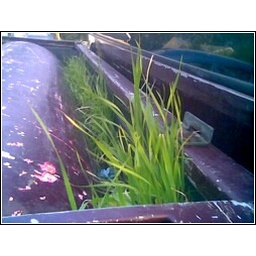
grass in the truck